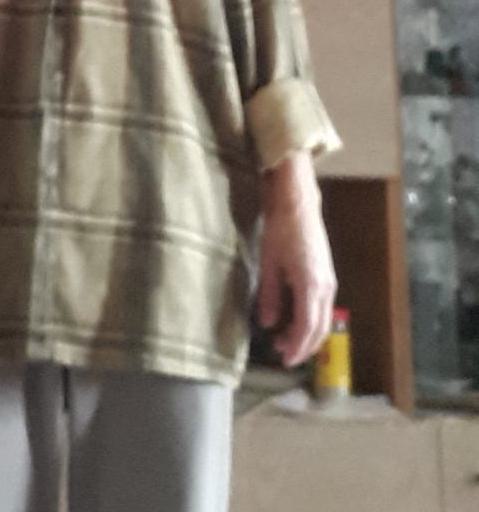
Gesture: no_gesture